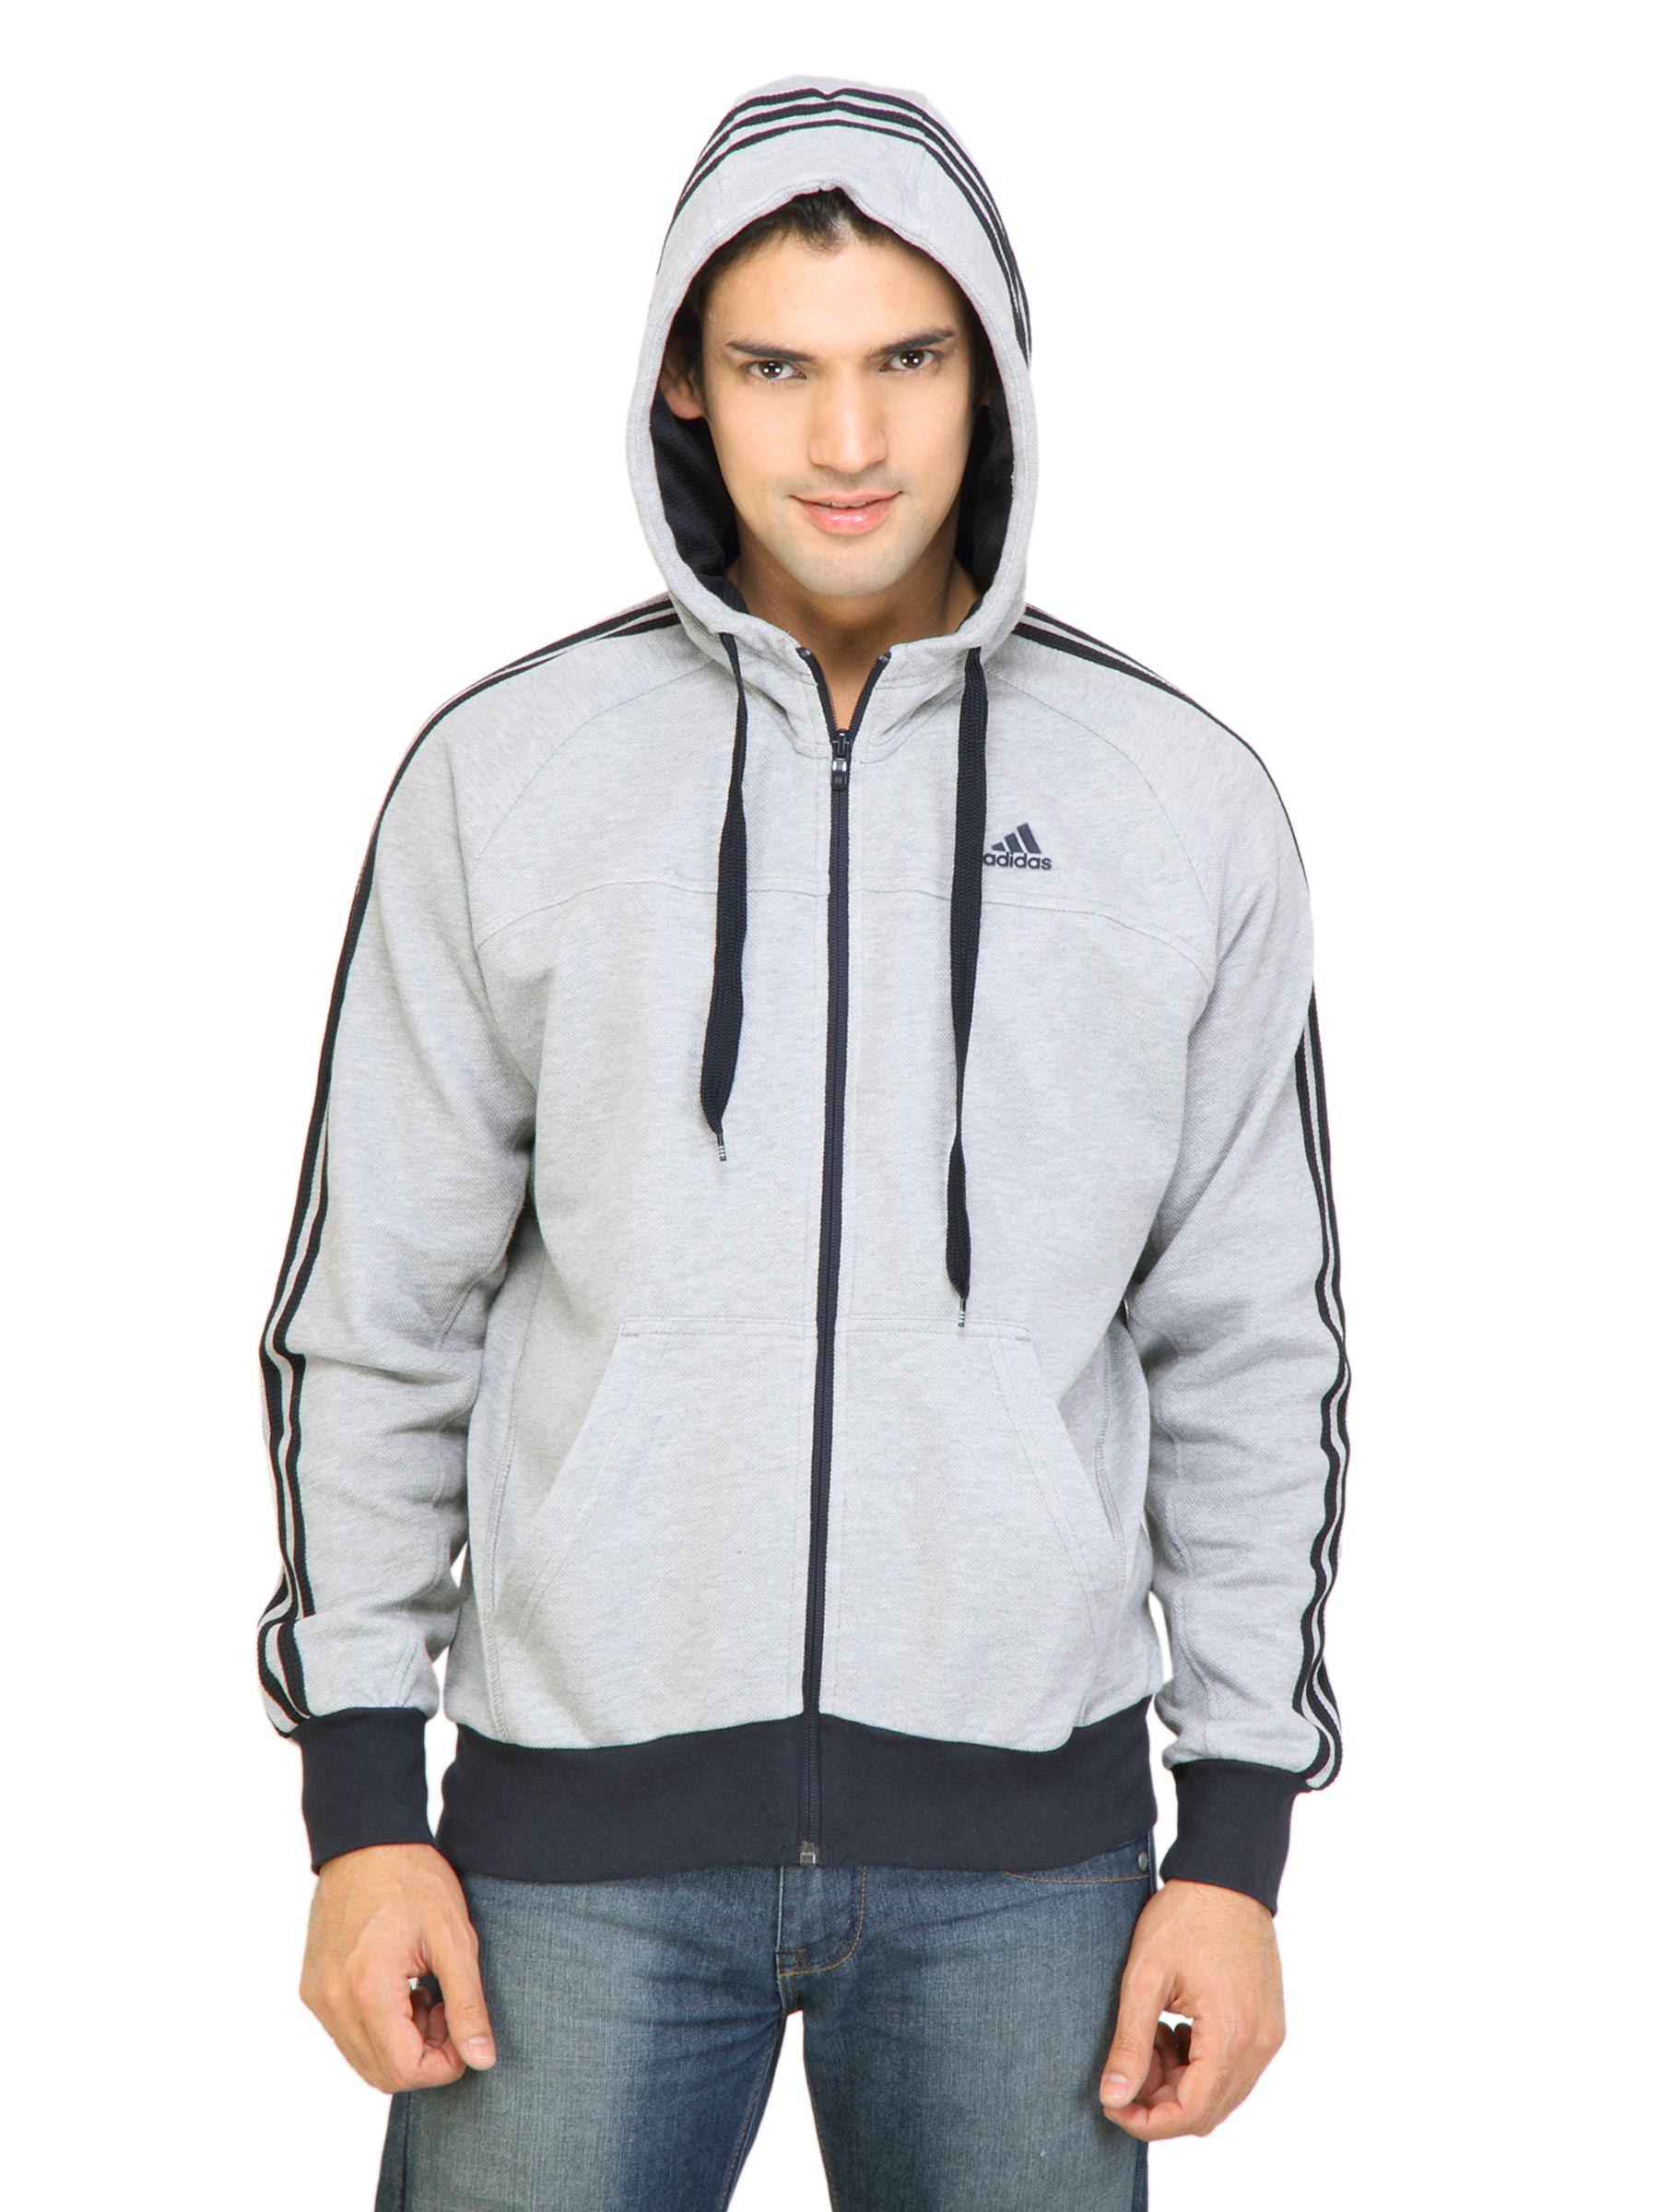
ADIDAS Men Solid Grey Jackets
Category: Apparel / Topwear / Jackets
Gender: Men
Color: Grey
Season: Fall 2011
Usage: Sports